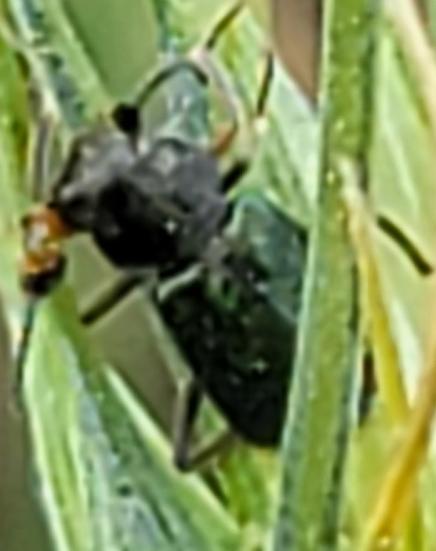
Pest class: predators